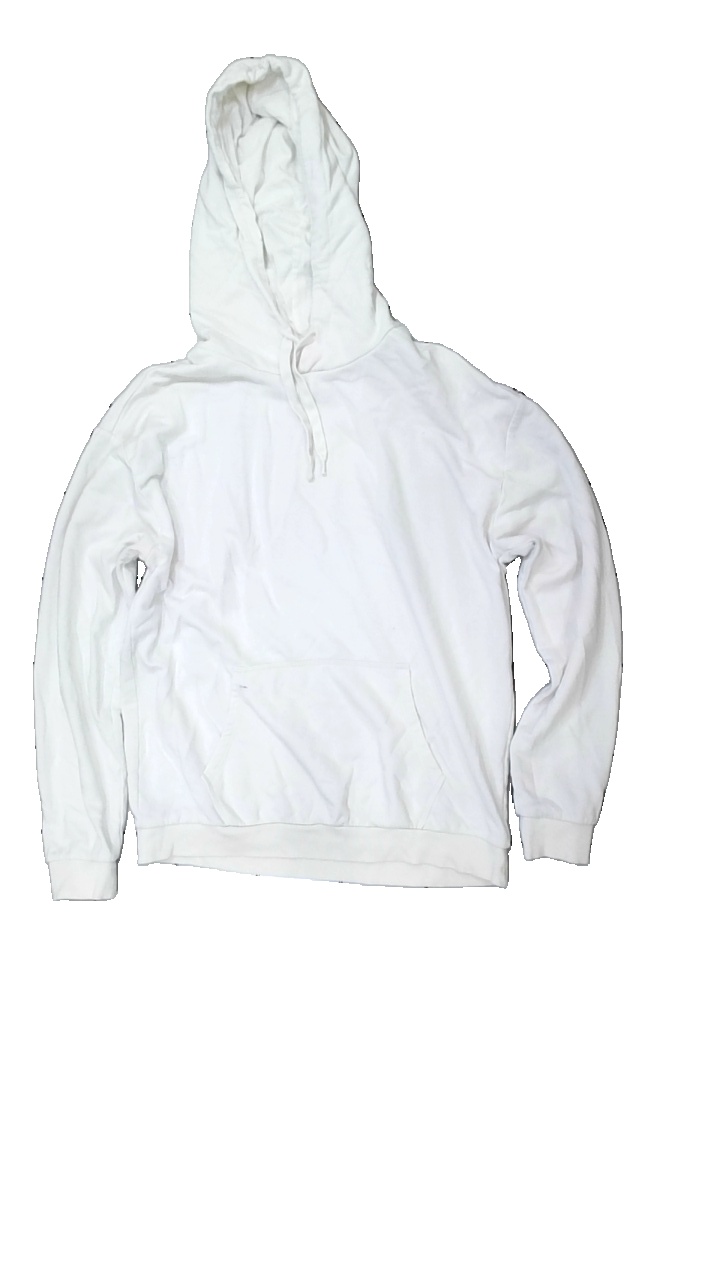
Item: Hoodie (Ladies)
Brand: Cubus
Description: vit hoodie med fläckar fram
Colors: White
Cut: Regular
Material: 100% cotton
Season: All
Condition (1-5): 3
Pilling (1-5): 5
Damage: fläckar
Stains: Major
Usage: Export
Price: <50